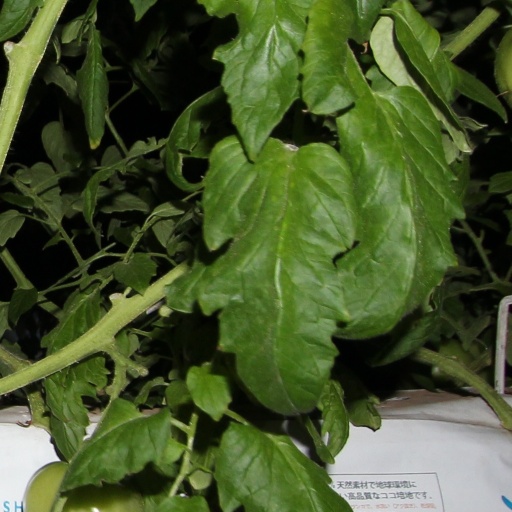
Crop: tomato